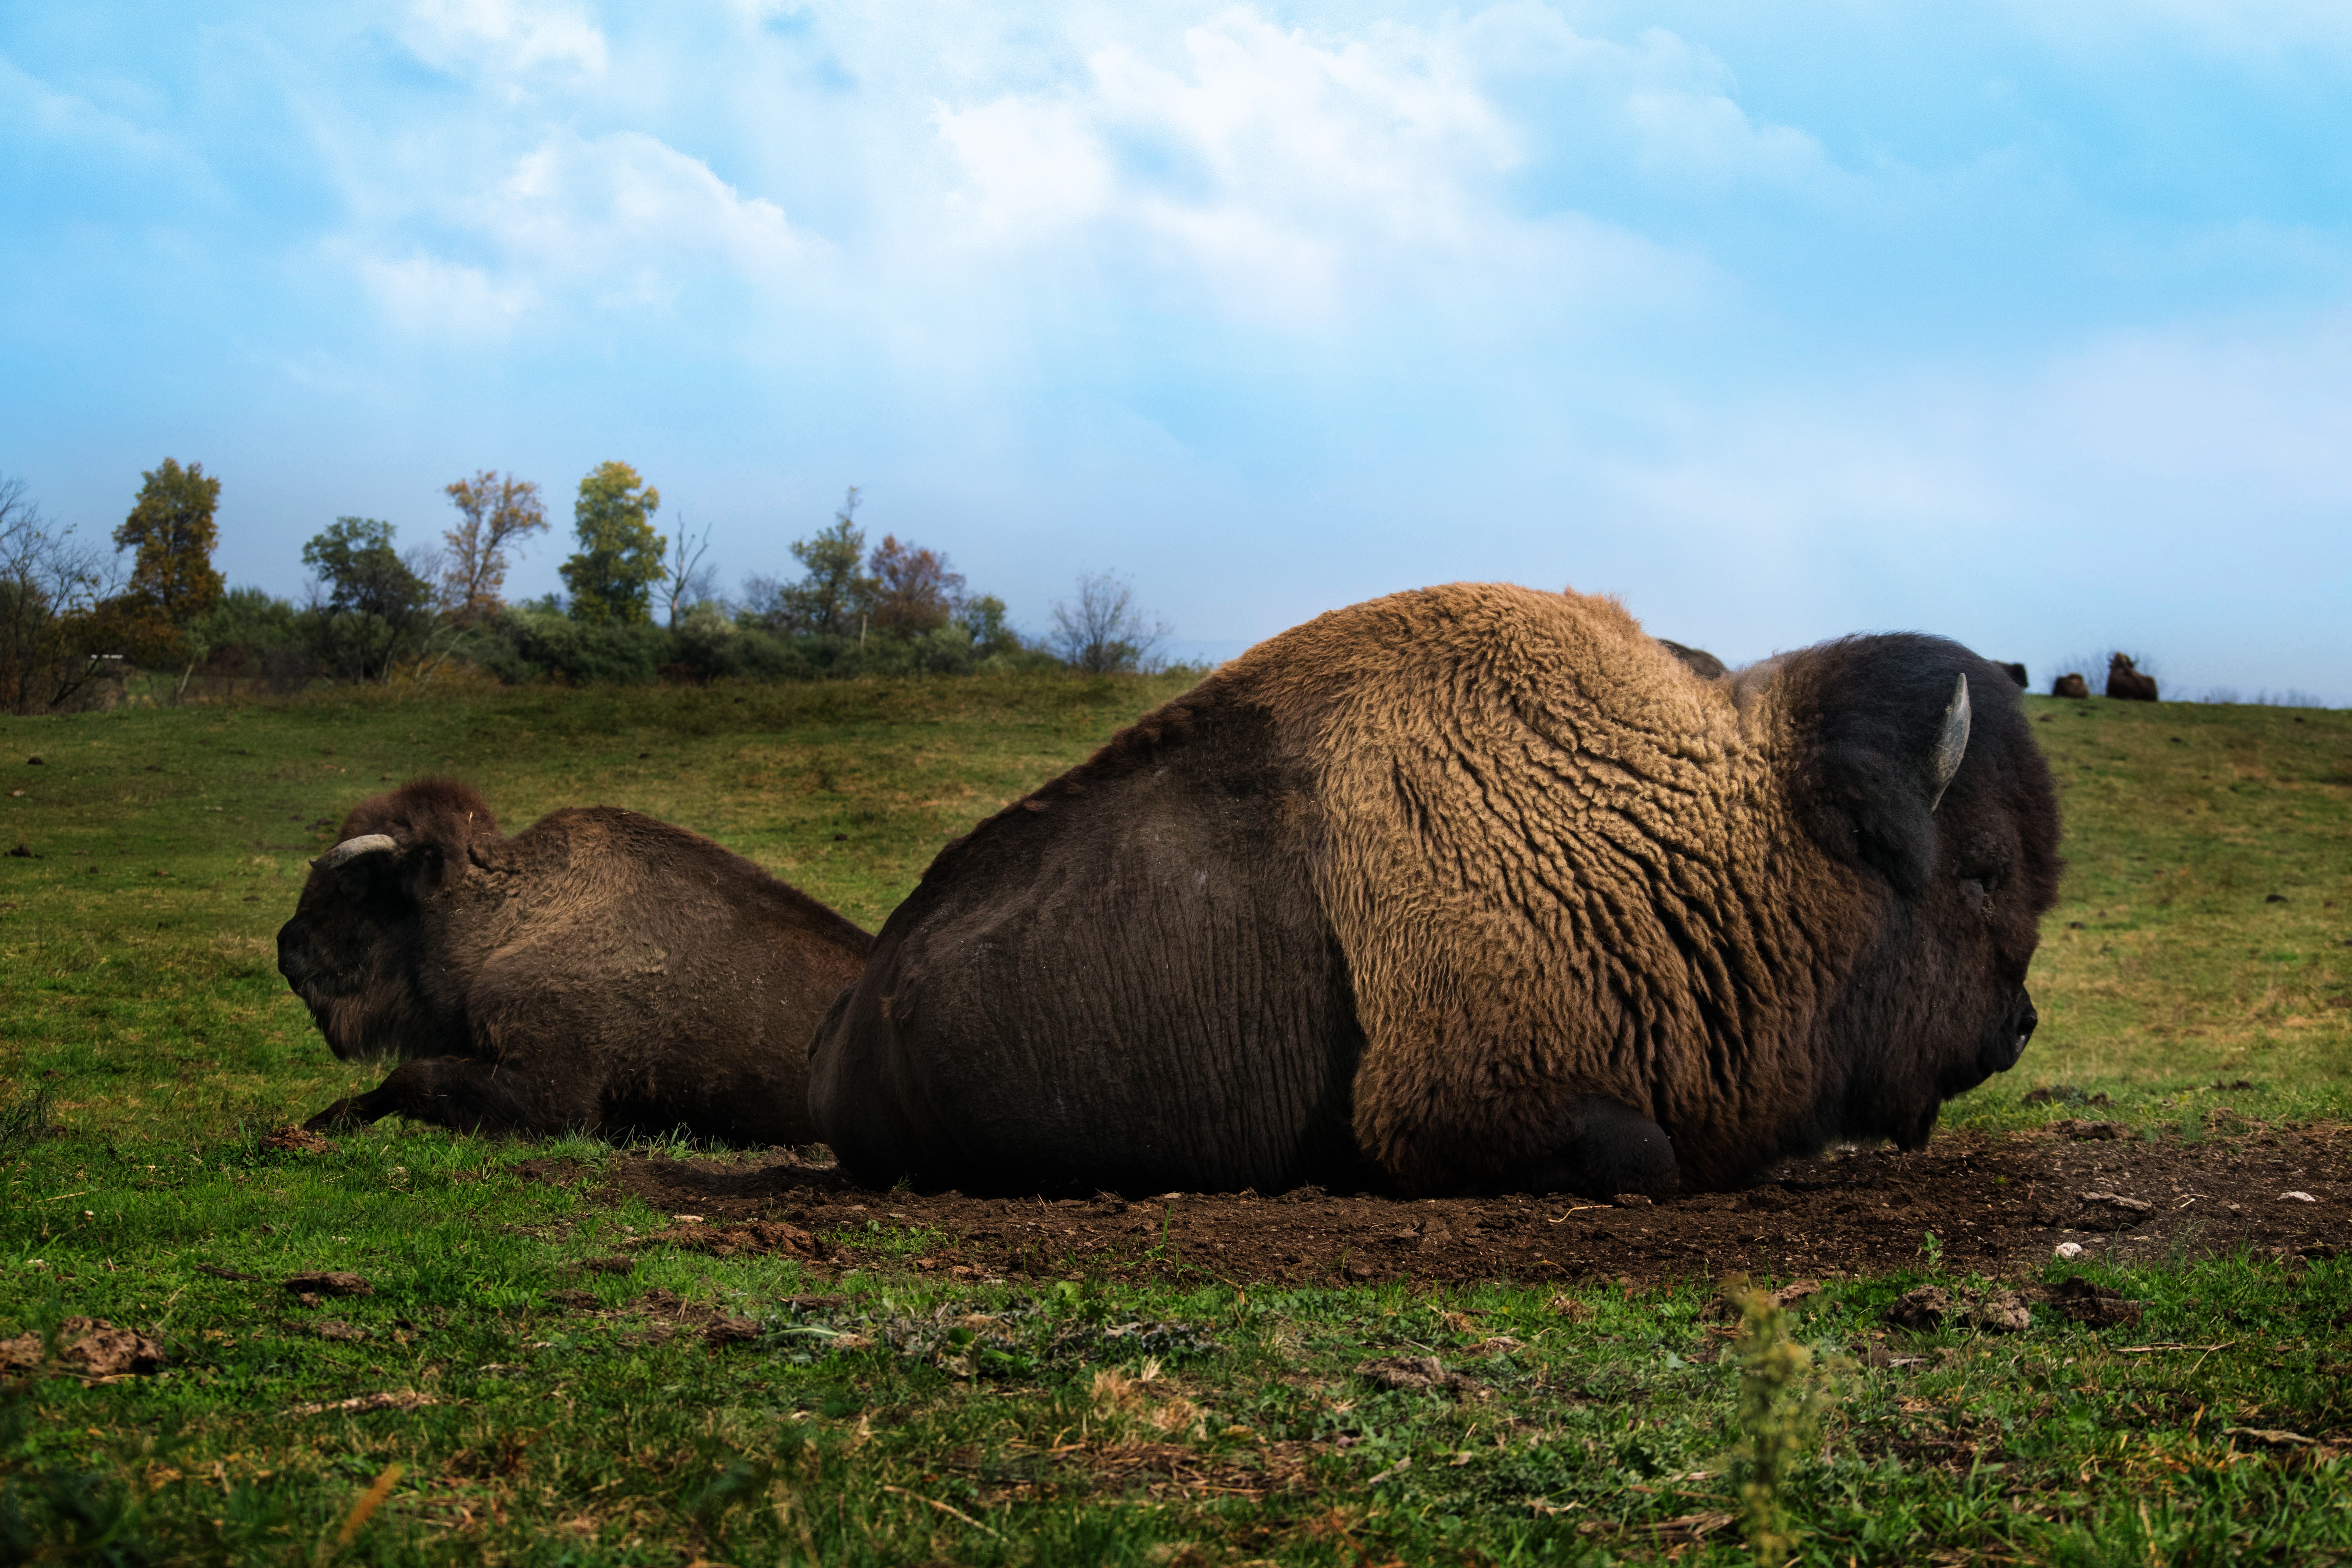
grass, field, wildlife, herd, pasture, grazing, mammal, fauna, grassland, vertebrate, bison, rural area, cattle like mammal, muskox